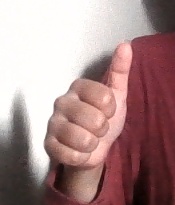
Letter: aleff